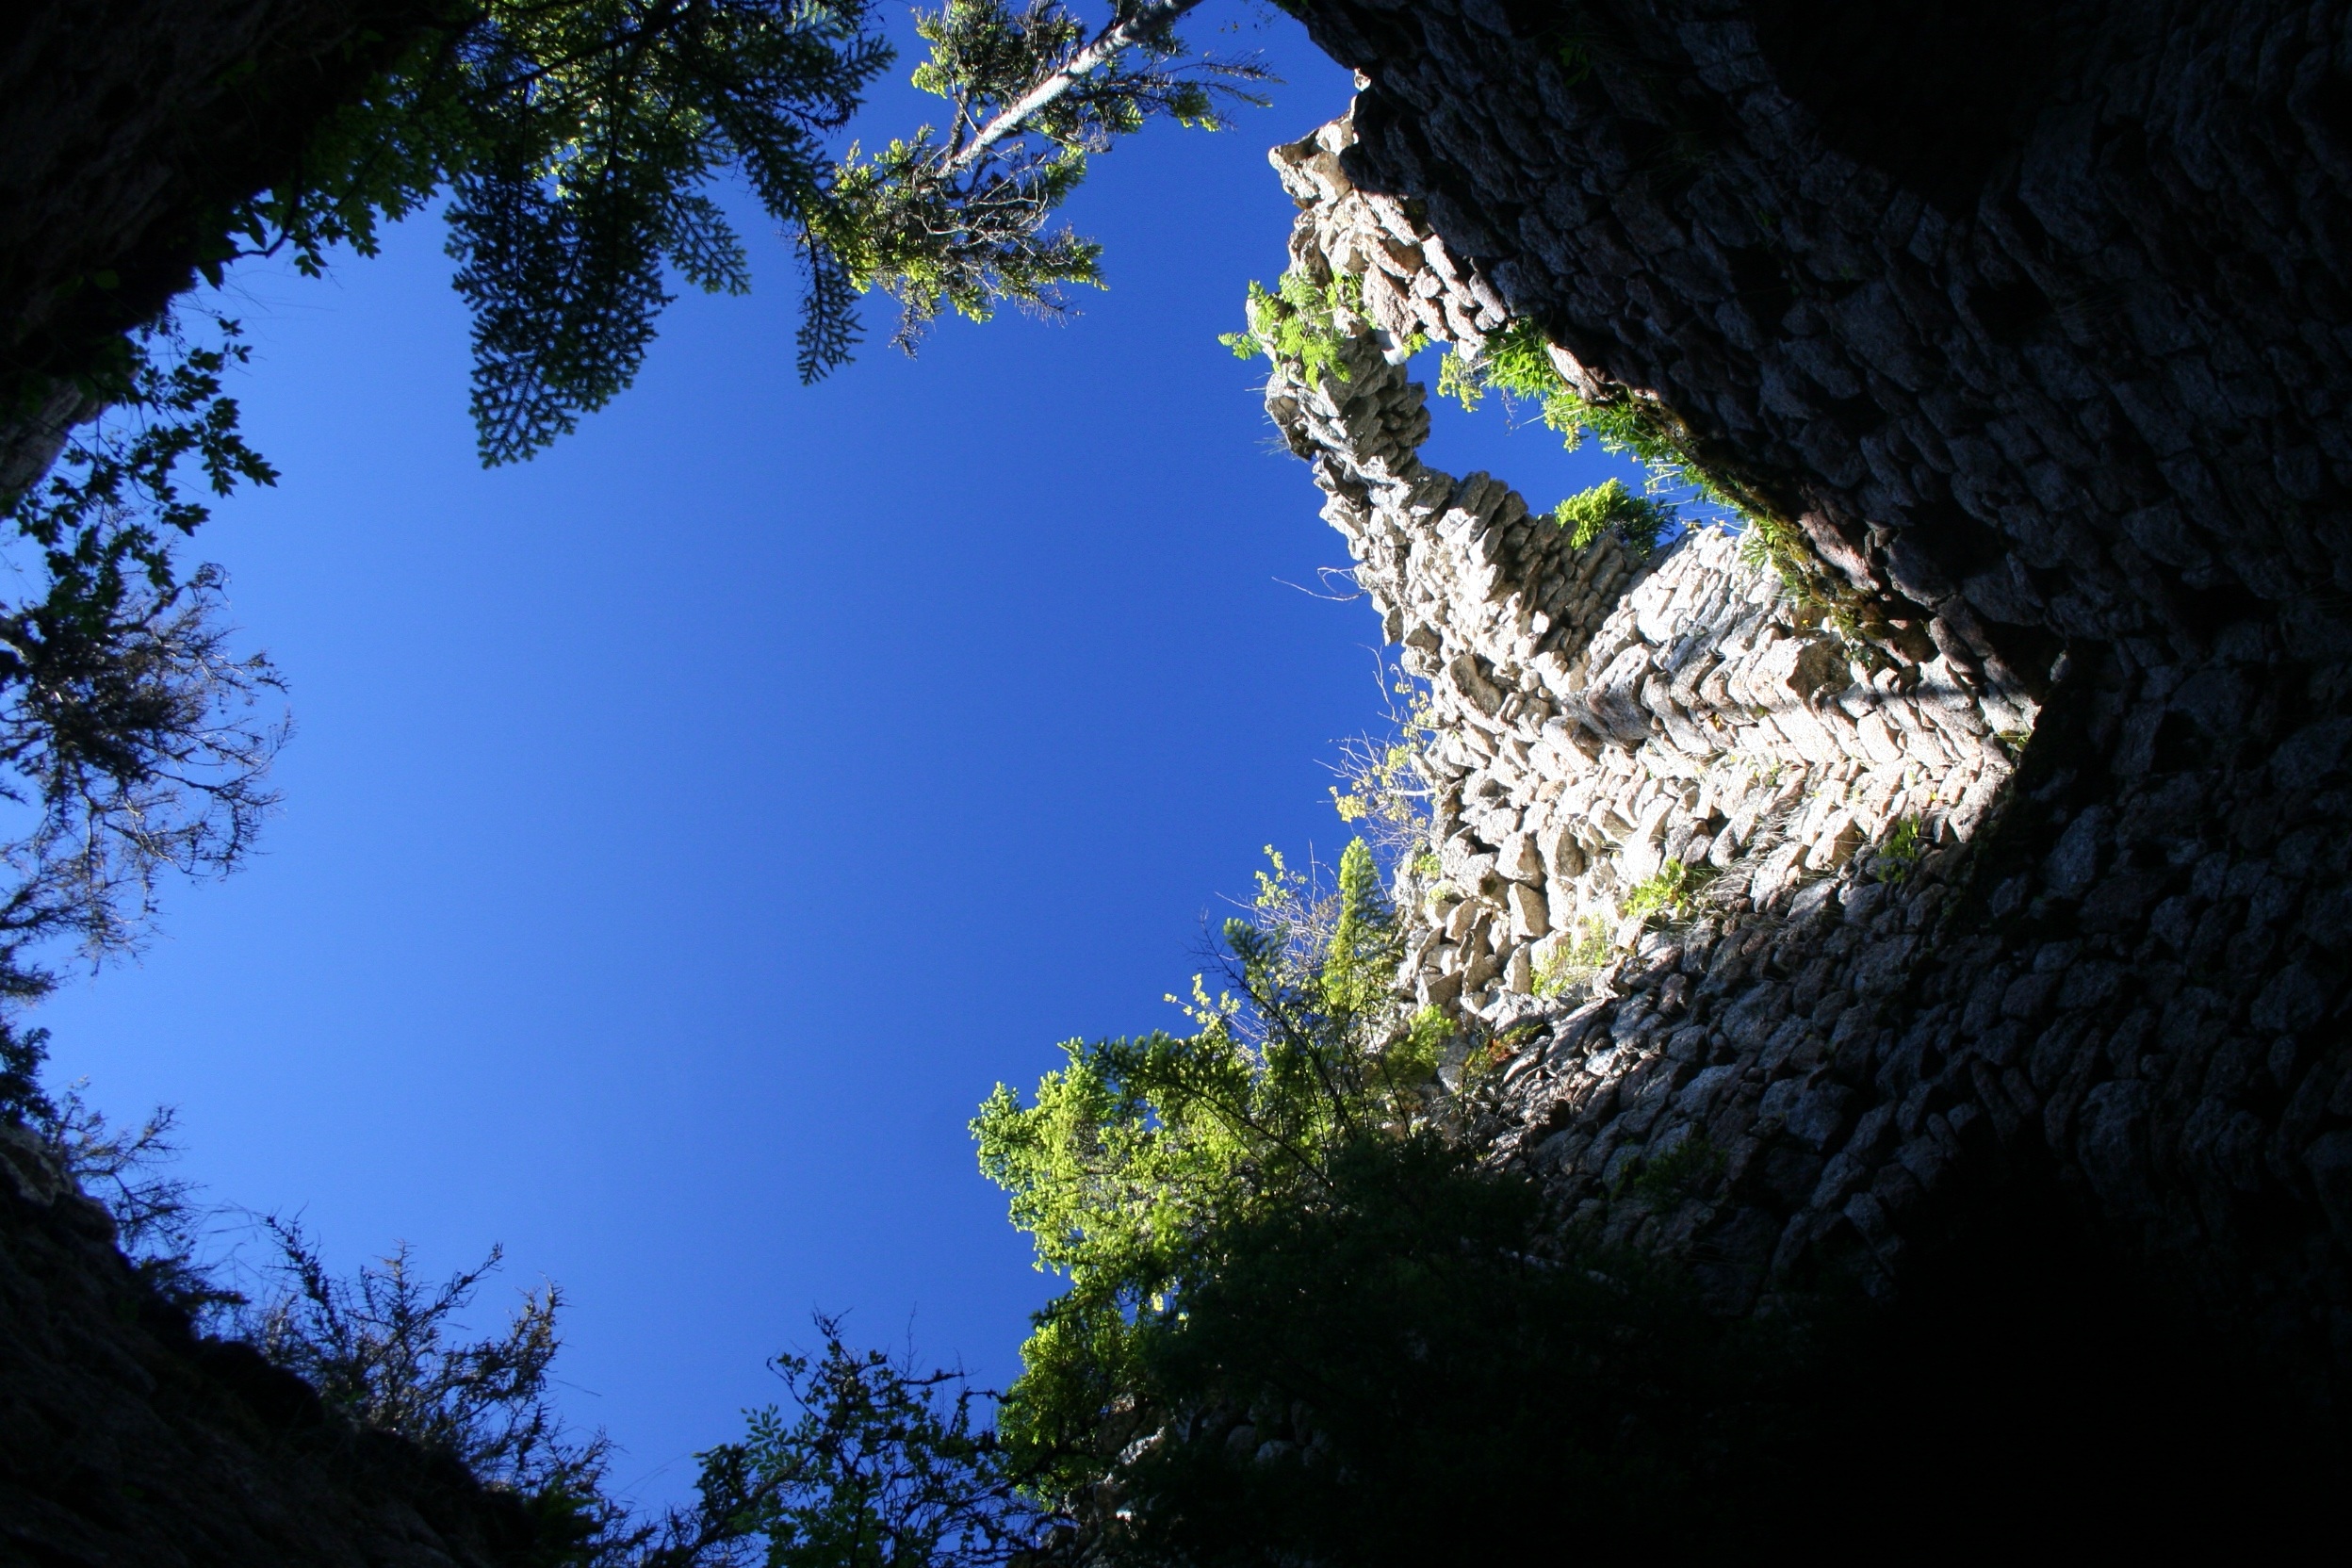
tree, nature, forest, branch, mountain, plant, sky, sunlight, leaf, flower, mountain range, mystery, green, reflection, autumn, castle, blue, ruins, woody plant